Geordie Shore: Hot Single Summer

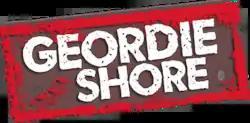

The twenty-second season of "Geordie Shore", a British television show based in Newcastle upon Tyne, began airing on 5 October 2021. The announcement of this series replaced the show's tenth anniversary reunion series that was due to be set in Colombia, but was delayed in November 2020, and again in January 2021, before being postponed entirely due to travel restrictions thanks to the COVID-19 pandemic and continued UK restrictions. Before filming began in June 2021, the cast had to be quarantined for ten days. This season features a dating show format, where the current cast were joined by a number of new single cast members and sent on dates with them, with an added twist of eliminations for those who fail to make romantic connections. It also includes the return of Marty McKenna, who made his last appearance in the fifteenth season.